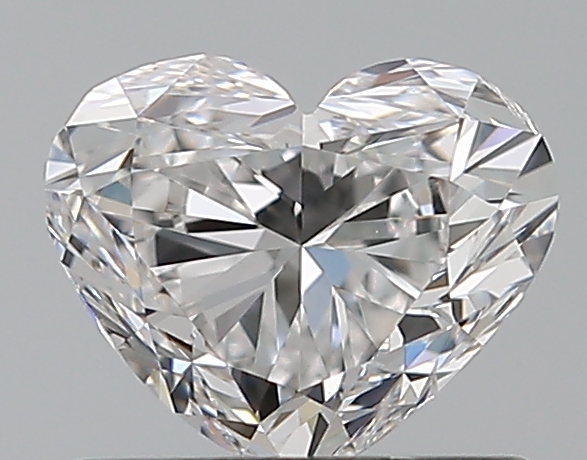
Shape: heart
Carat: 0.7
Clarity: VS2
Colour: D
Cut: FG
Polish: EX
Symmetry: VG
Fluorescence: F
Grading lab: GIA
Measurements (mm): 5.1 x 6.12 x 3.61